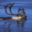
Label: deer